Wheeling University

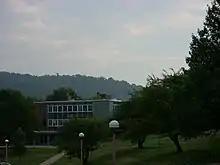
Looking toward Campion and McHugh Residence Halls on WU's campus

The Student Government Association offices are located in Swint Hall. The Student Government Association is the elected voice of WU students. The Wheeling SGA consists of two branches: the executive board ("E-Board") and the Student Senate. The E-Board consists of a President and Vice President, Secretary, Treasurer, Student Advocate, Social Affairs Representative, Academic Affairs Representative, and Academic Affairs Representative. The Student Senate is composed of at-large representatives, class officers, and a commuter representative.